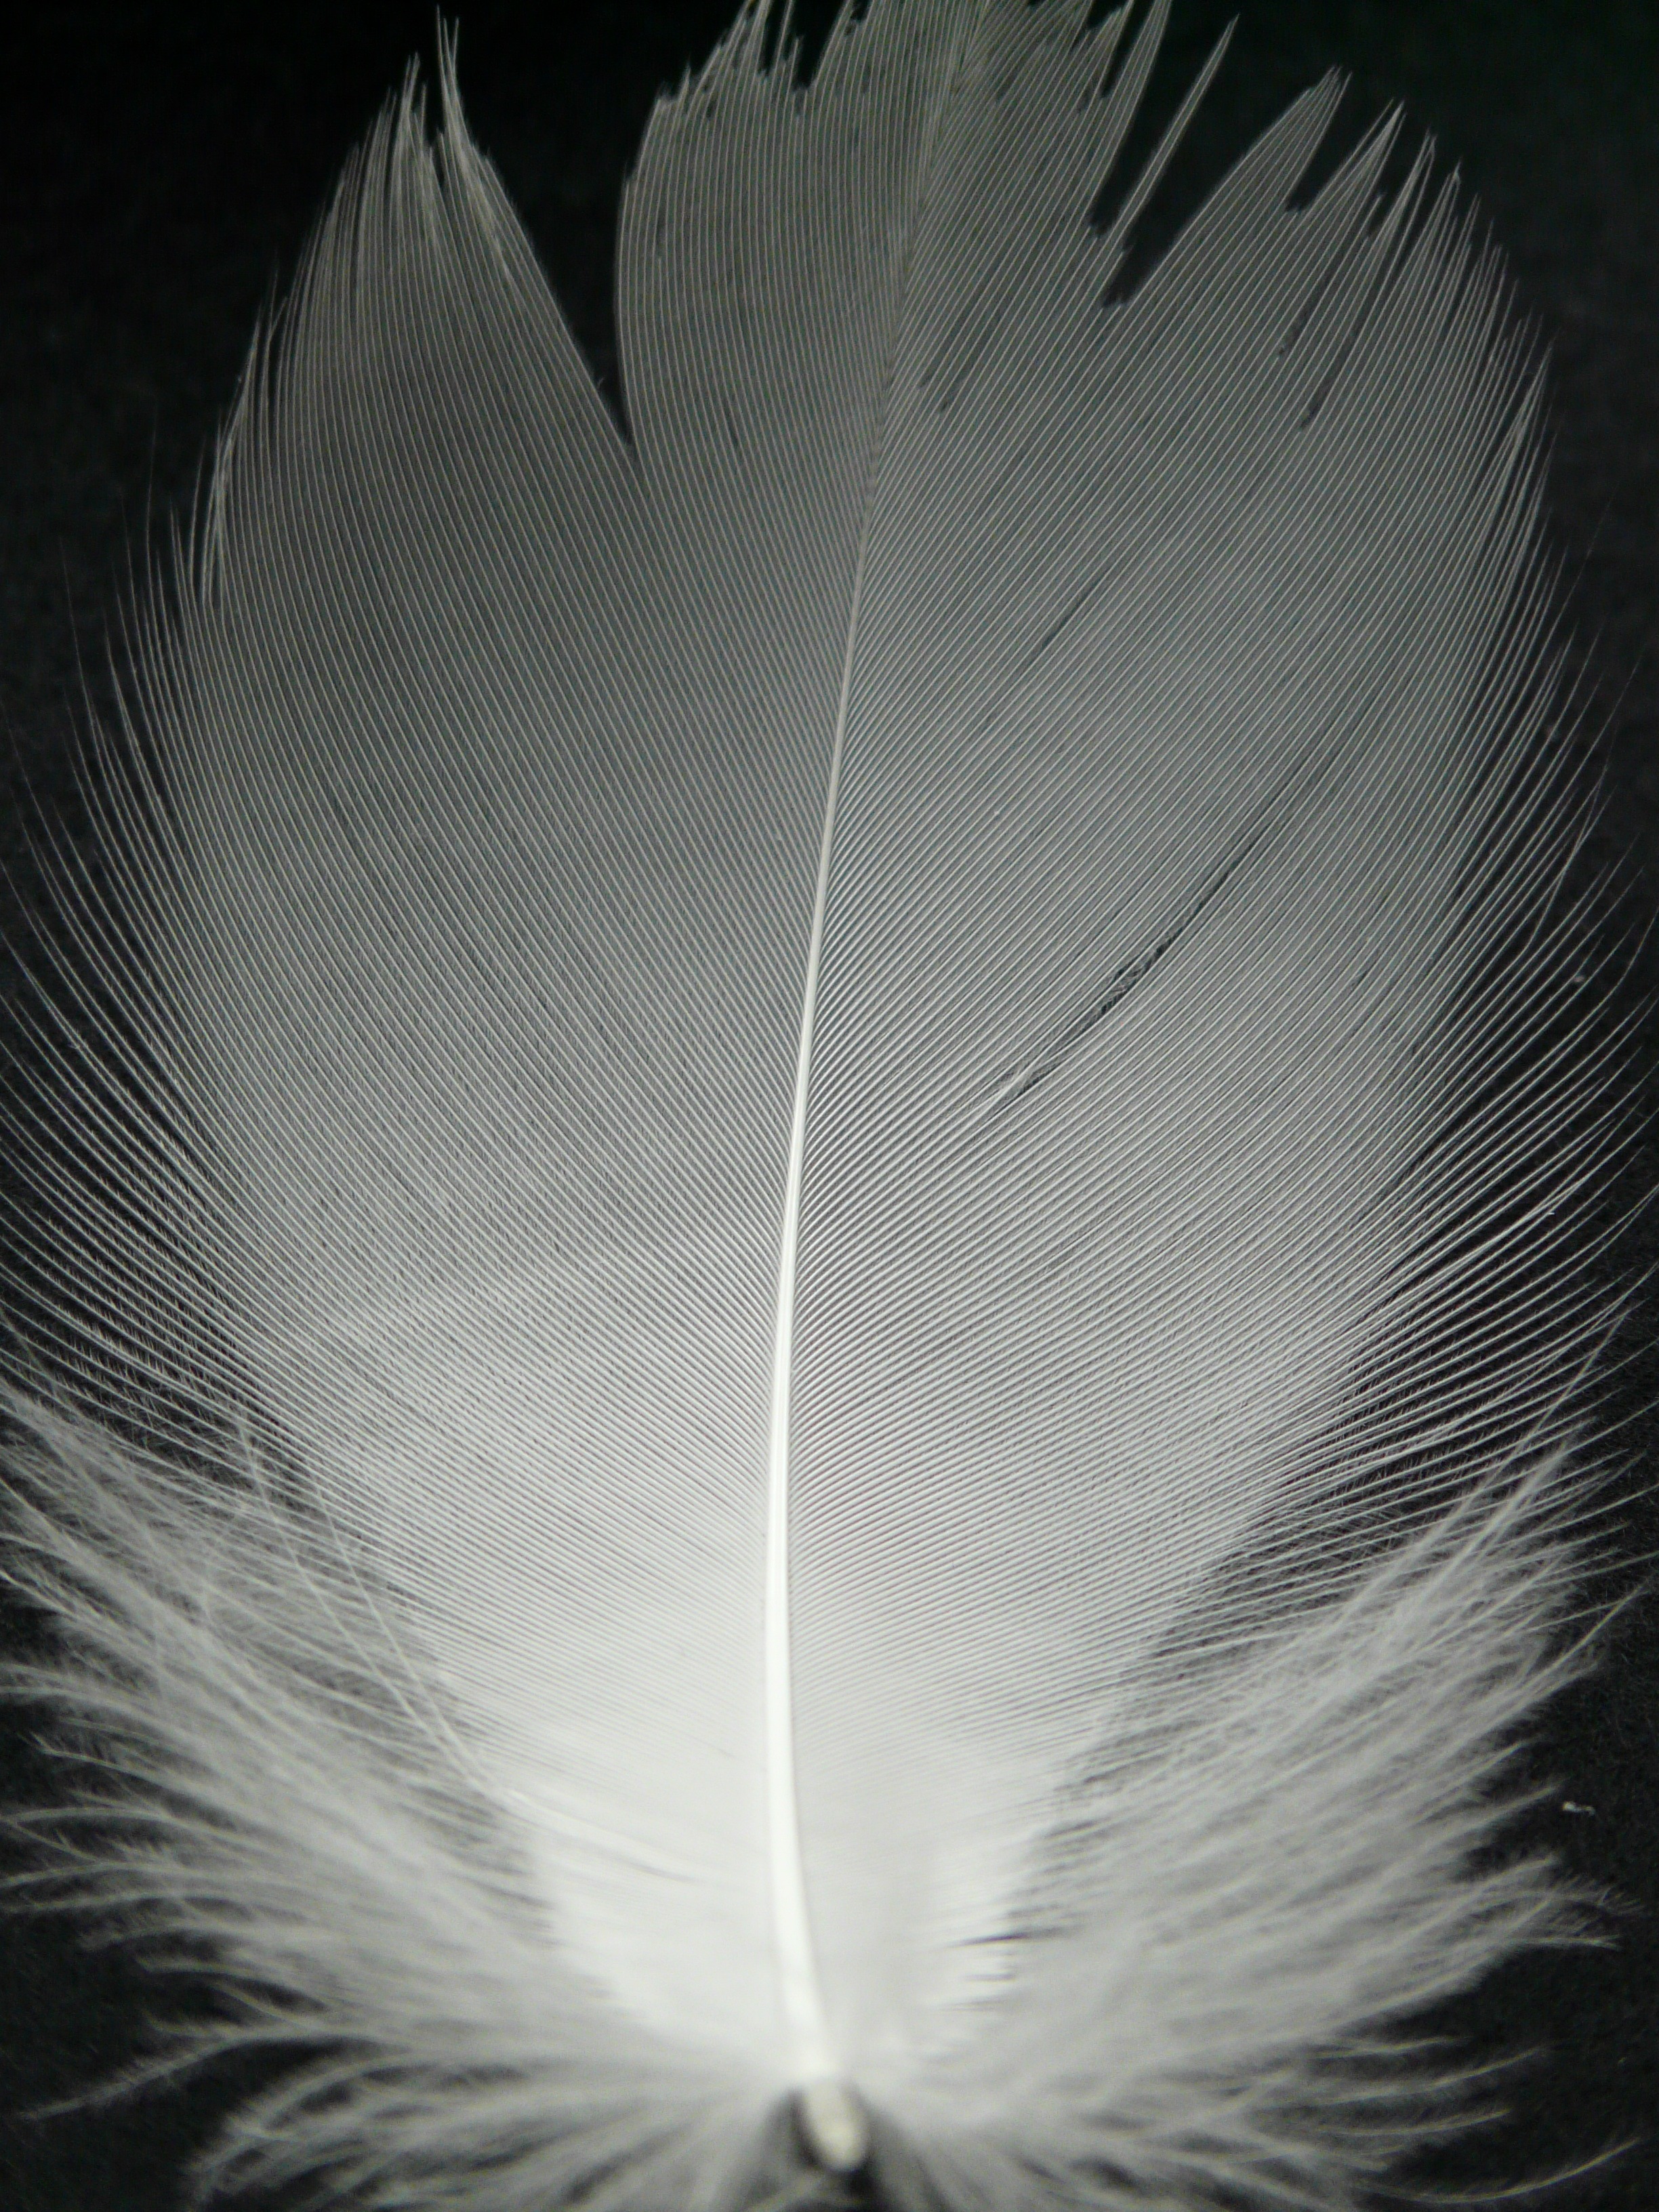
bird, wing, light, black and white, white, sunlight, leaf, wave, line, spring, reflection, darkness, black, monochrome, feather, material, plumage, close up, vertebrate, down, spring dress, filigree, macro photography, monochrome photography, fashion accessory